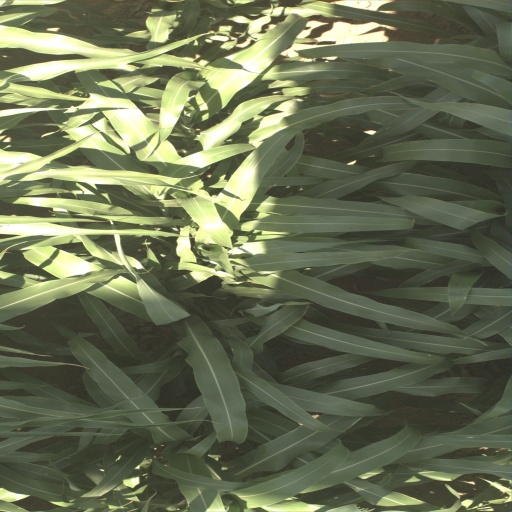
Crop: sorghum